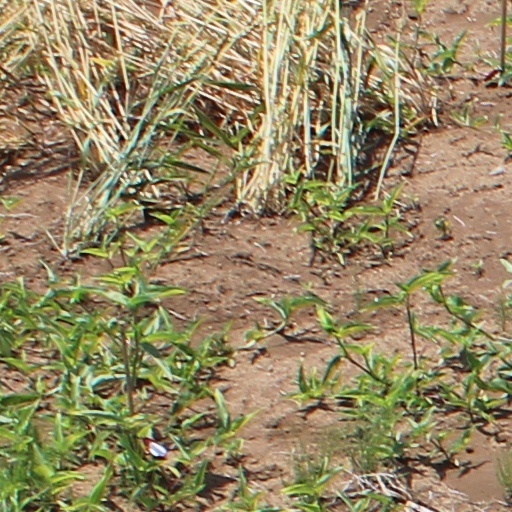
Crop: wheat